Susan P. Watters

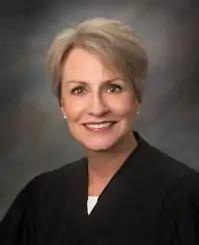

Susan Pamela Watters (born June 8, 1958) is an American attorney serving as a United States district judge of the United States District Court for the District of Montana. She is the first female judge to serve in the District of Montana.